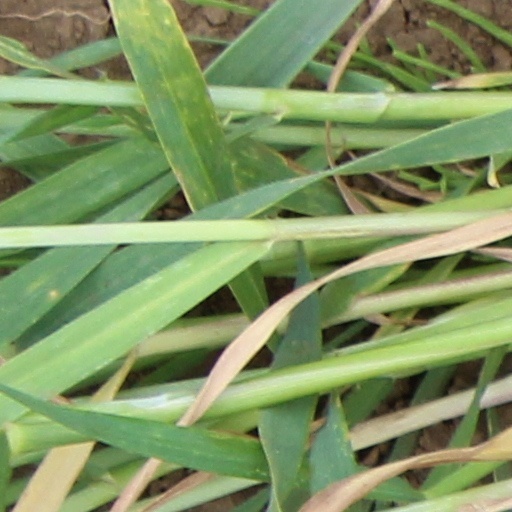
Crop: wheat